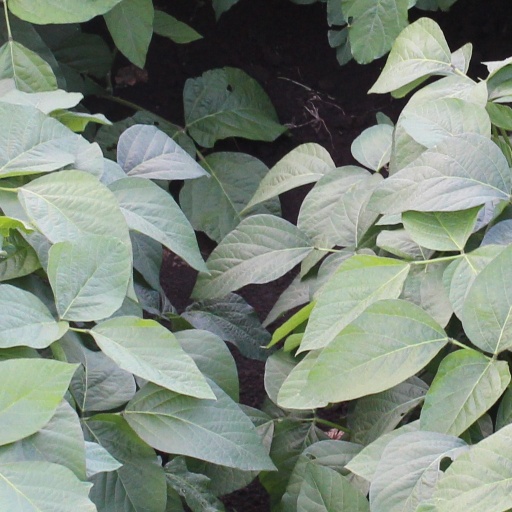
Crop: soybean